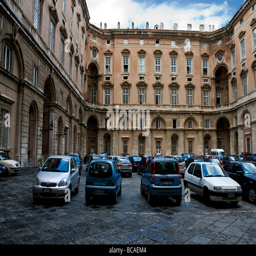
a courtyard used as a car park